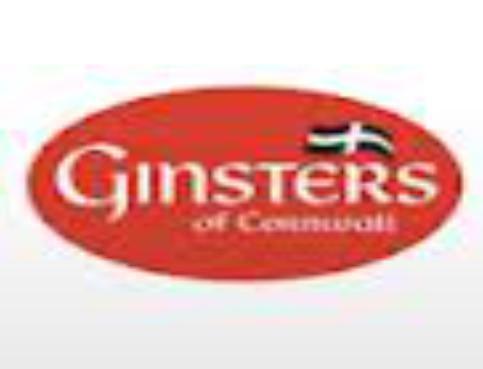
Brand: Ginsters
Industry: Food